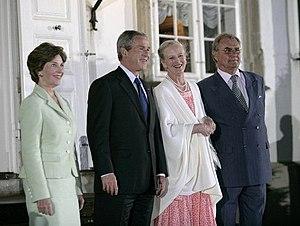
Margrethe II [maˈkʁæːˀtə] ou Marguerite II en français, née le 16 avril 1940 à Copenhague, est la reine de Danemark depuis le 14 janvier 1972.
Les relations entre le Danemark et les États-Unis désignent les relations diplomatiques entre le Danemark et les États-Unis.